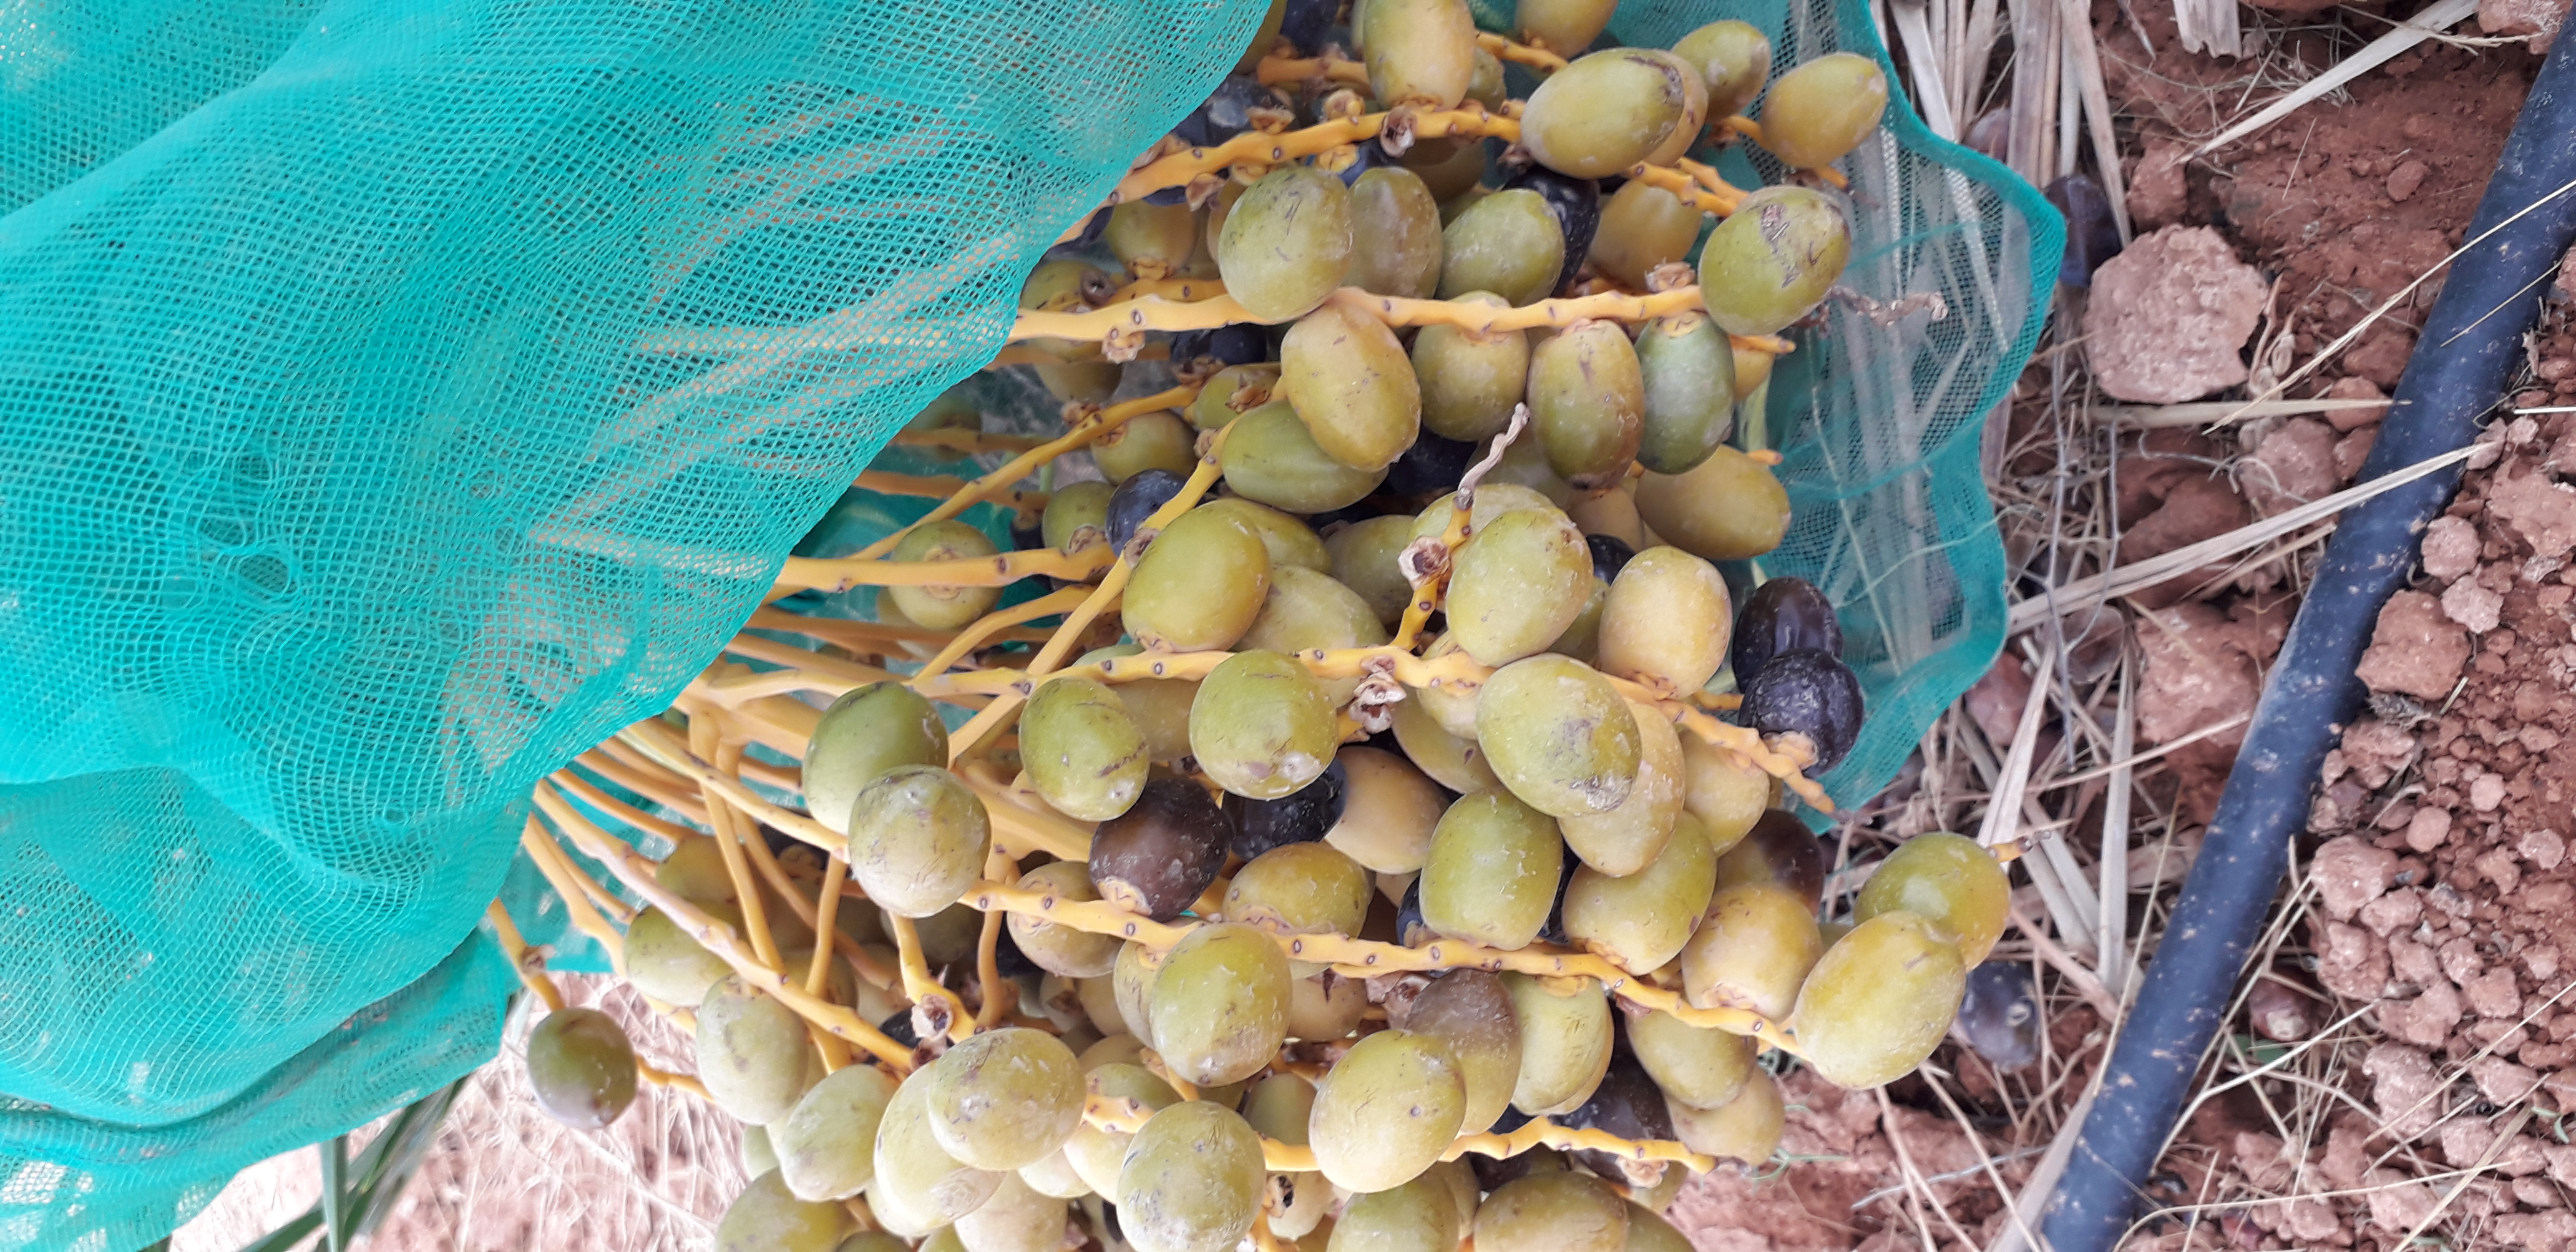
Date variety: kholt